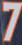
Number: 7